Jewish exodus from the Muslim world

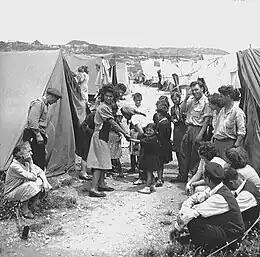
Jewish refugees at a Ma'abarot transit camp, 1950

Of the Jewish emigrants, around emigrated to Israel, and to France. The remainder went to other countries in Europe as well as to the Americas. About two thirds of the exodus was from the North Africa region, of which Morocco's Jews went mostly to Israel, Algeria's Jews went mostly to France, and Tunisia's Jews departed for both countries.